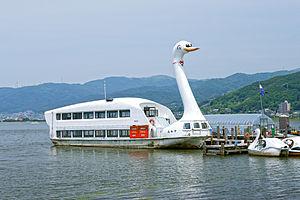
Le lac Suwa se trouve au centre de la préfecture de Nagano au Japon. Il est le vingt-quatrième plus grand lac du pays du point de vue de la superficie.